Toyota Paseo

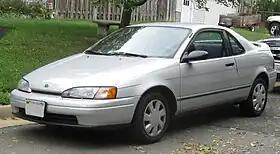
1992–1995 Toyota Paseo (EL44, US)

The Toyota Paseo (known as the in Japan and other regions) is a sports-styled subcompact car sold from 1991 until 1999 by Toyota and was directly based on the Tercel. It was available as a coupé and in later models as a convertible. Toyota stopped selling the car in the United States in 1997, however the car continued to be sold in Canada, Europe and Japan until 1999. The Paseo, like the Tercel, shares a platform with the Starlet. Several parts are interchangeable between the three.